Interfaith dialogue

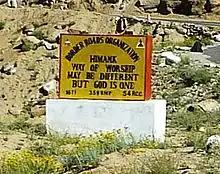
Roadside sign in the Nubra Valley, Ladkah, India

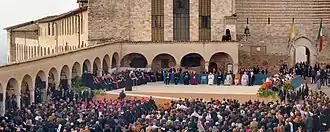
The 2011 fourth World Day of Prayer for Peace in Assisi, Italy

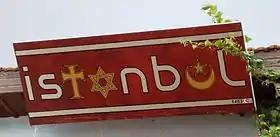
Istanbul text with Abrahamic religions in Turkey

Interfaith dialogue, also known as interreligious dialogue, refers to cooperative, constructive, and positive interaction between people of different religious traditions (i.e. "faiths") and/or spiritual or humanistic beliefs, at both the individual and institutional levels.